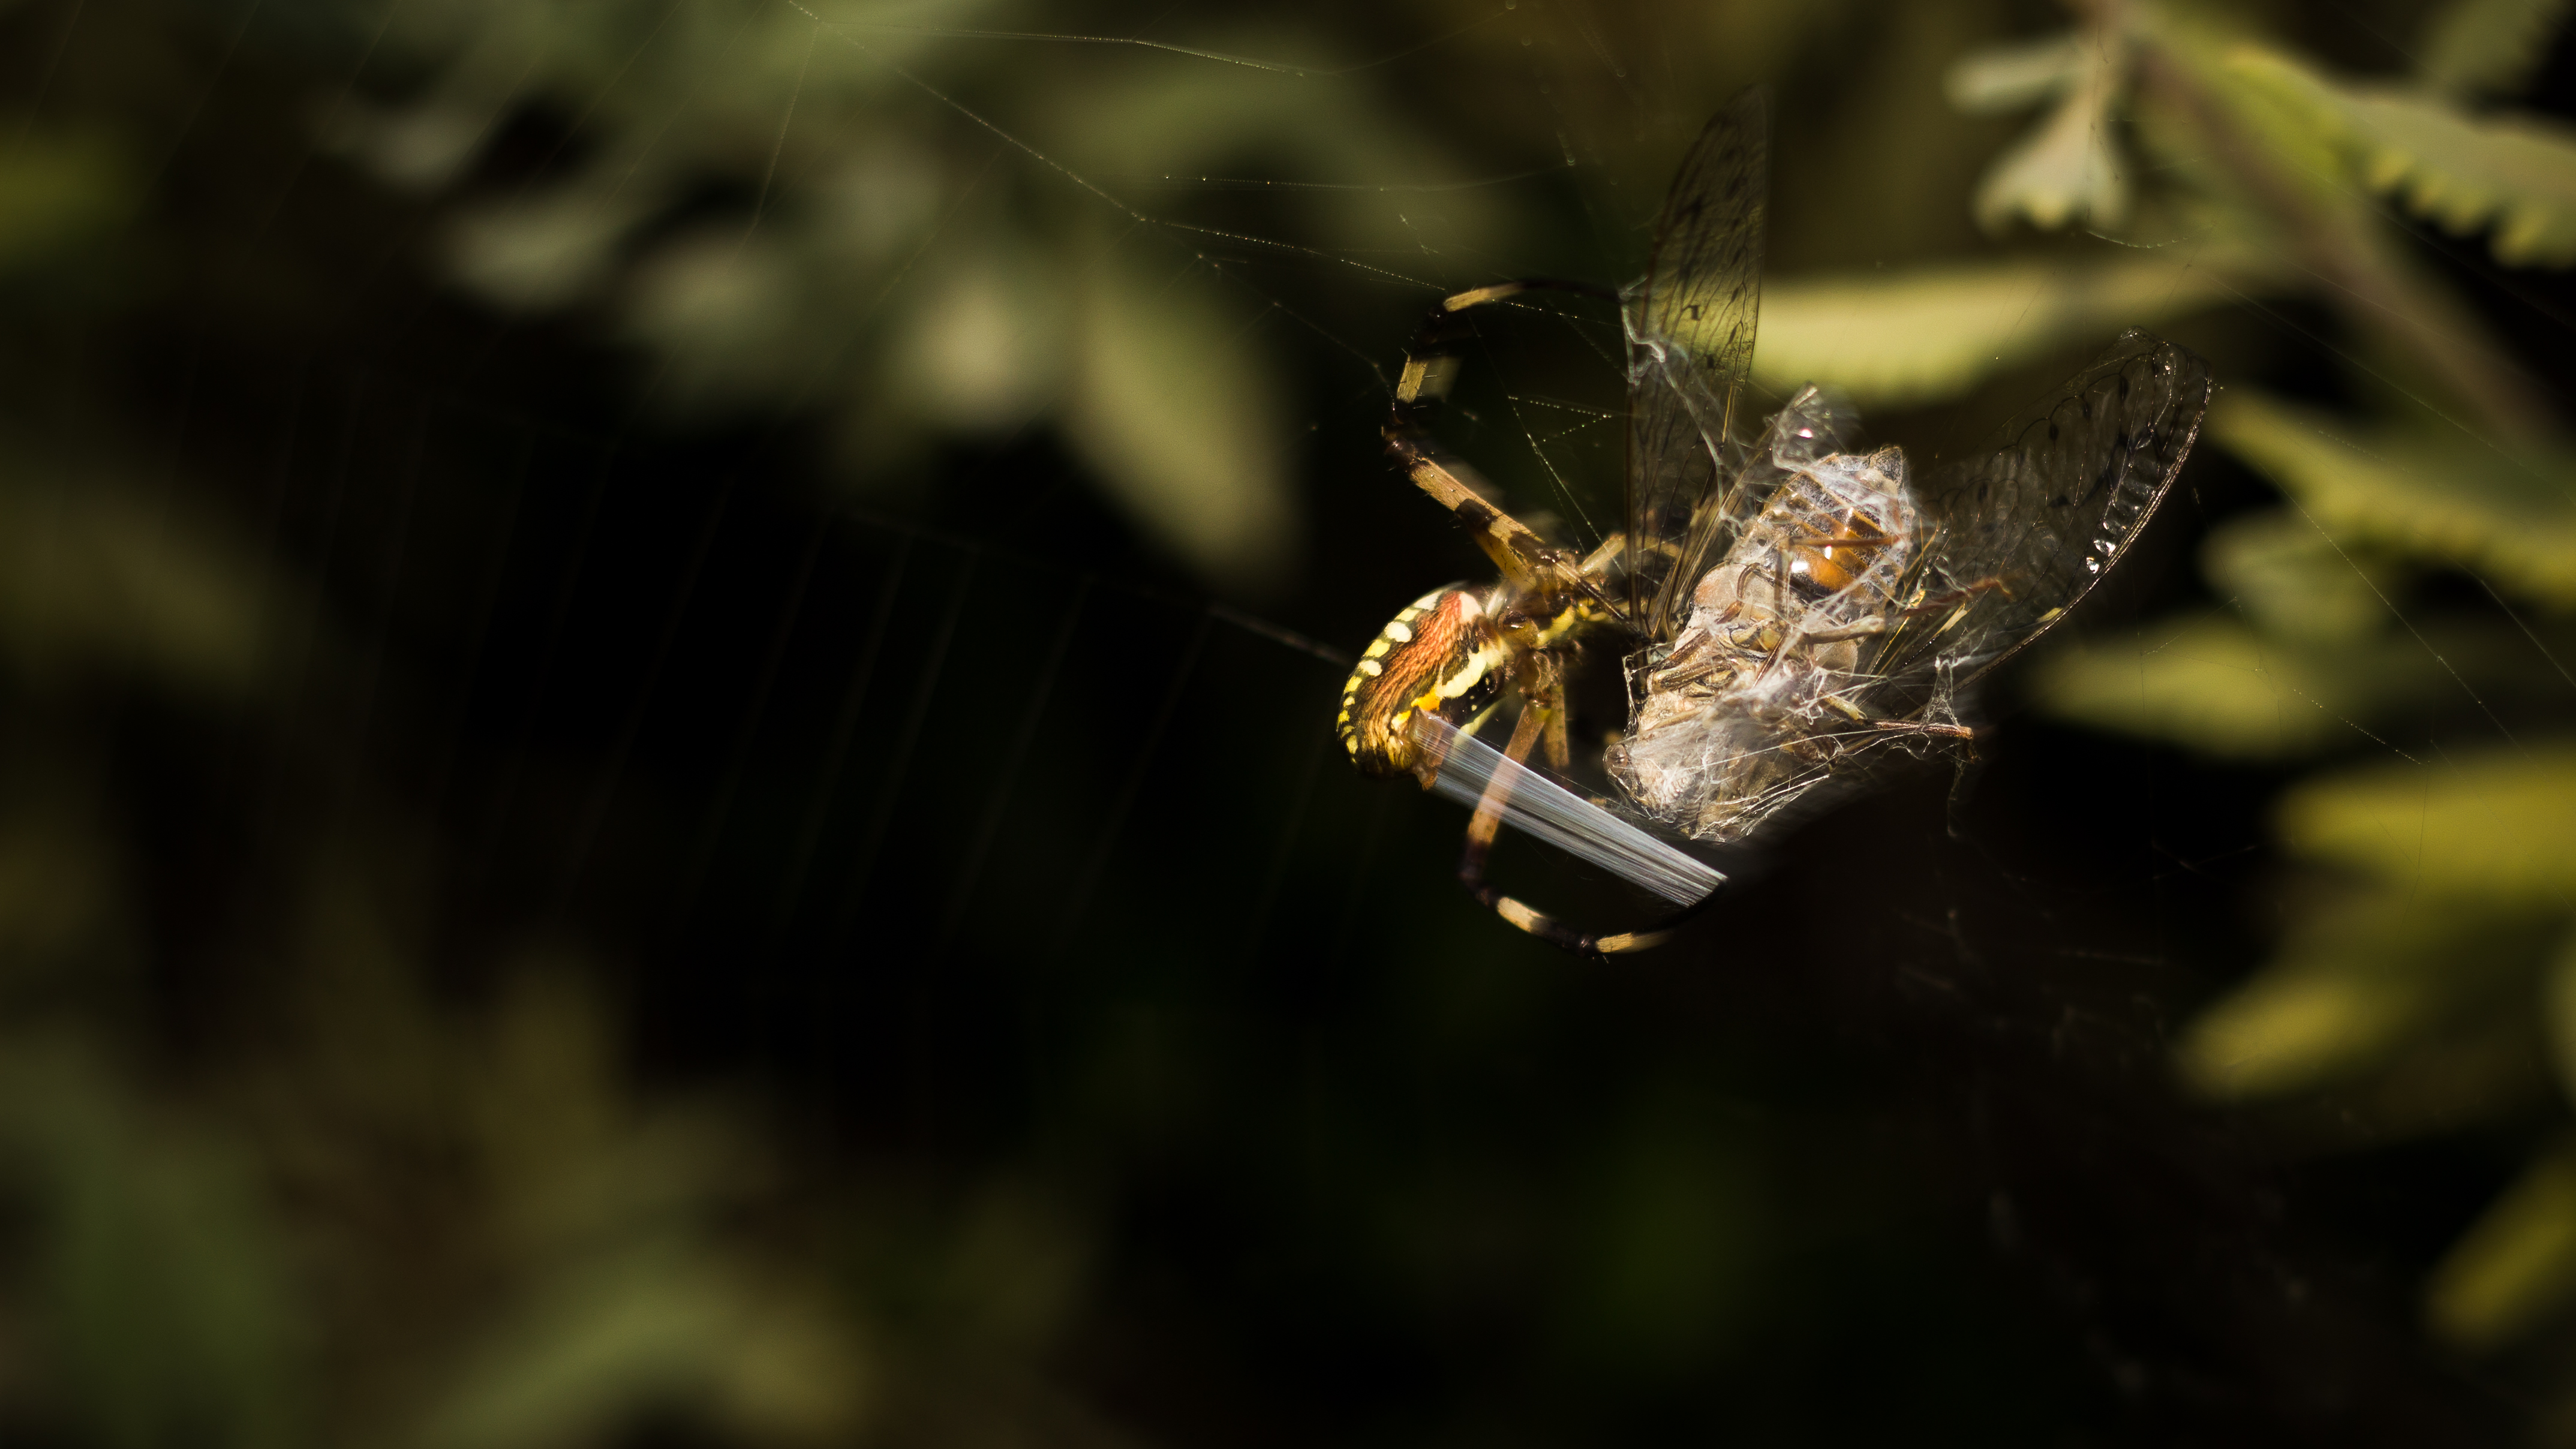
spider, insect, animal, animals, macro photography, fauna, invertebrate, close up, wildlife, arthropod, organism, spider web, membrane winged insect, arachnid